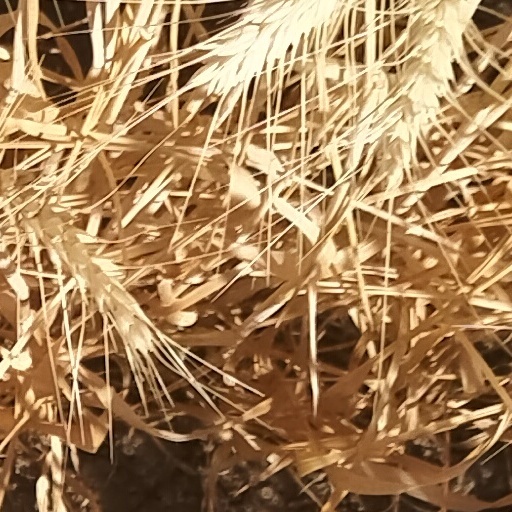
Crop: wheat